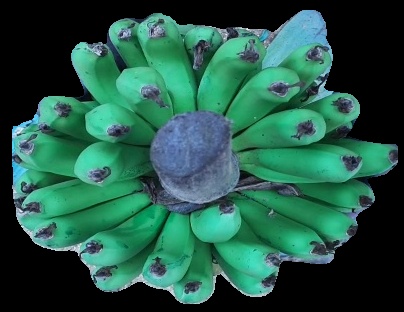
Variety: pachbale
Grade: grade2